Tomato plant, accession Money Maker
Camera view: tilt-top (135 deg); turntable rotation: 330 degrees
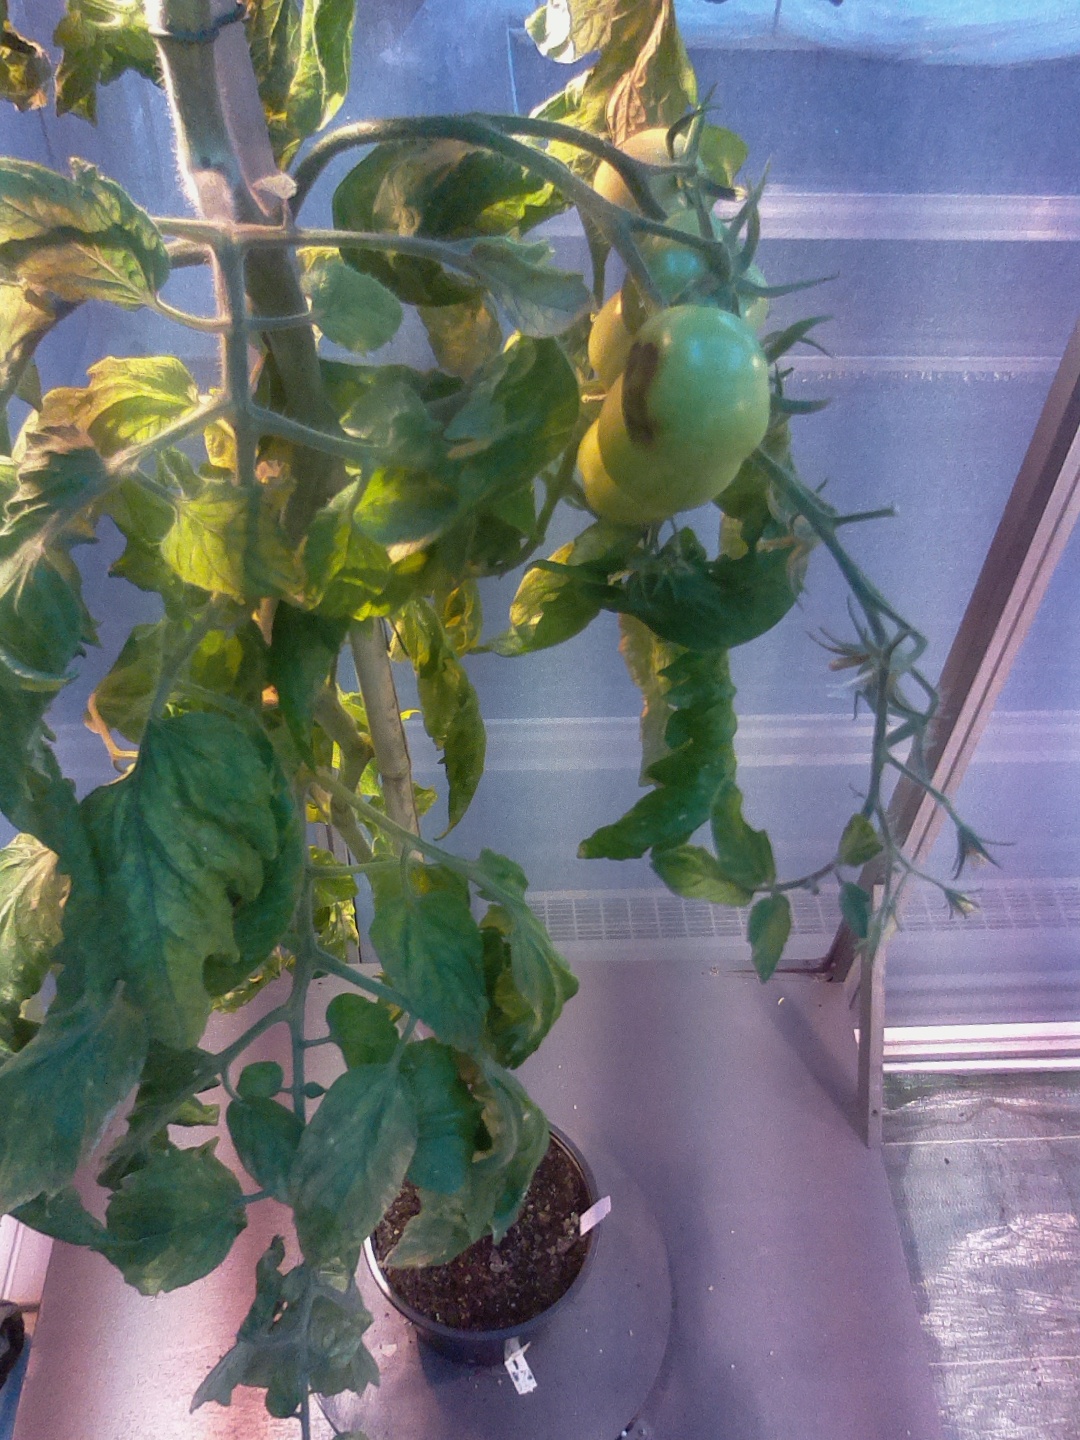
BBCH growth stage 76: 60%-70% of final fruit size